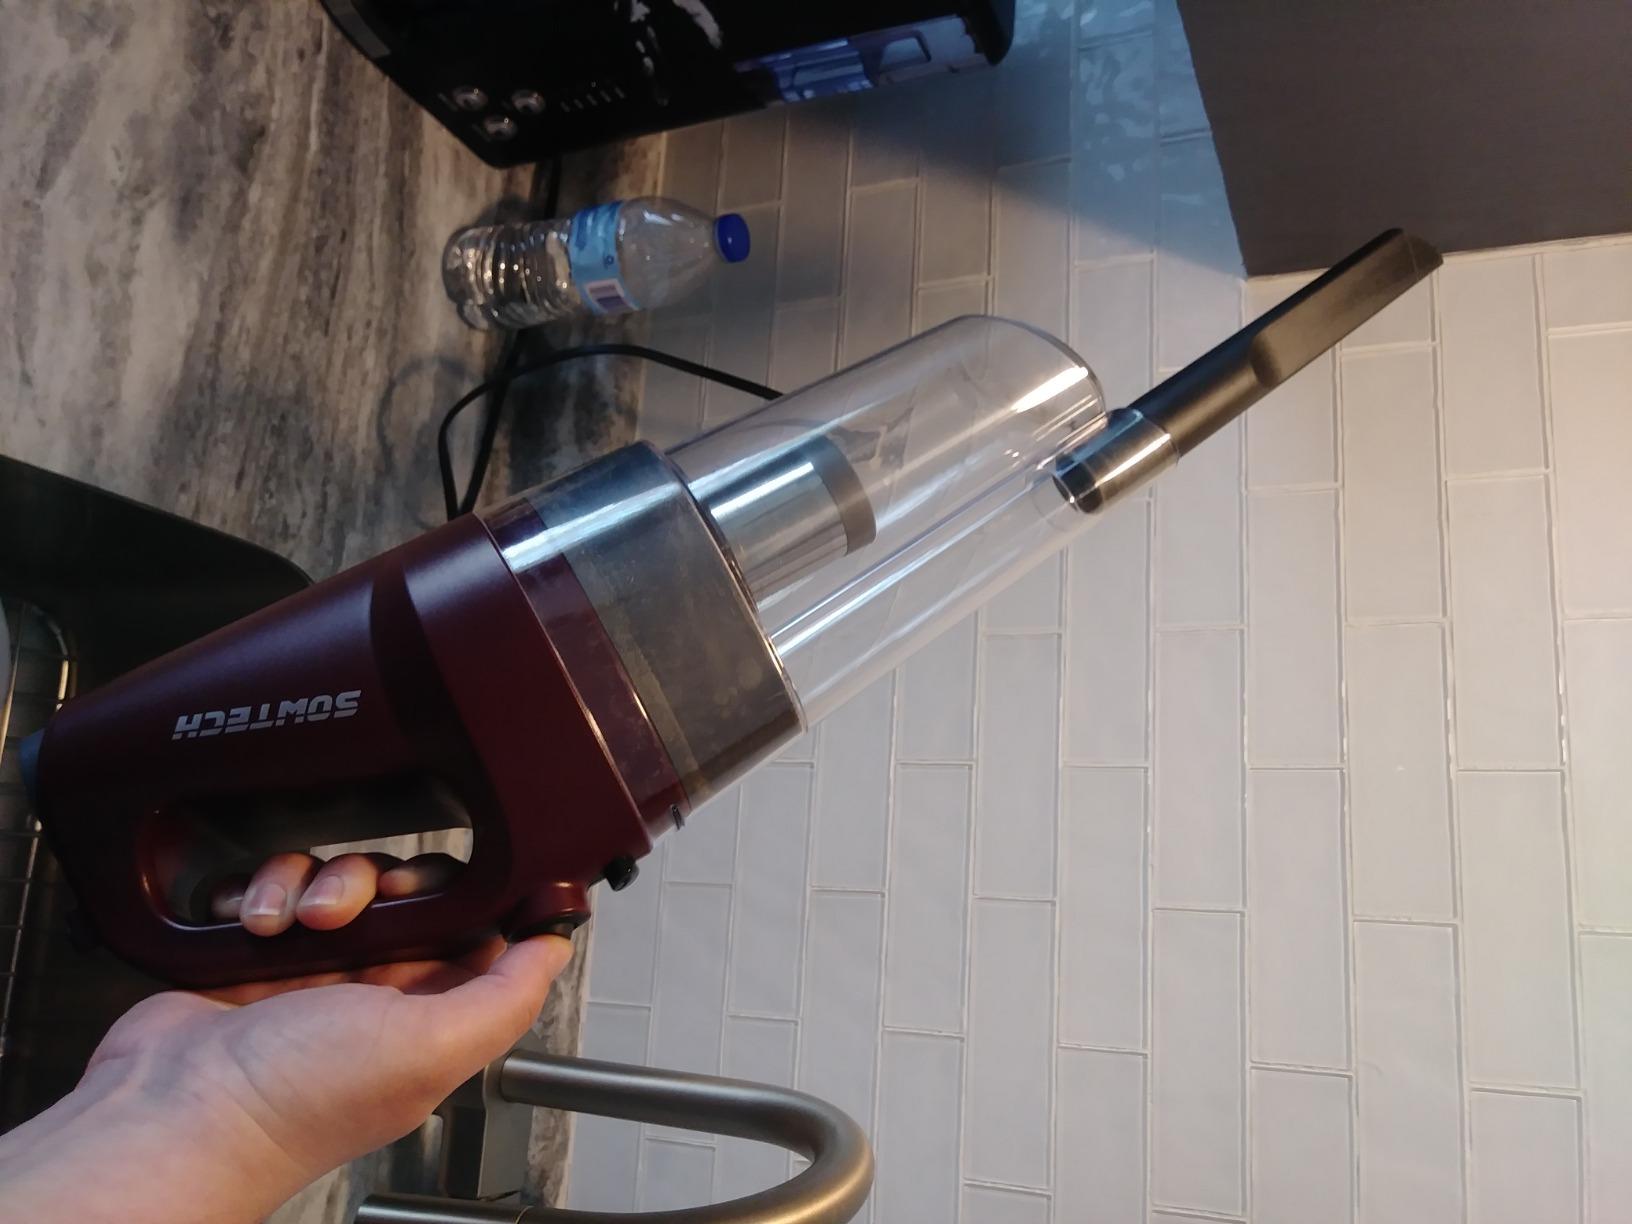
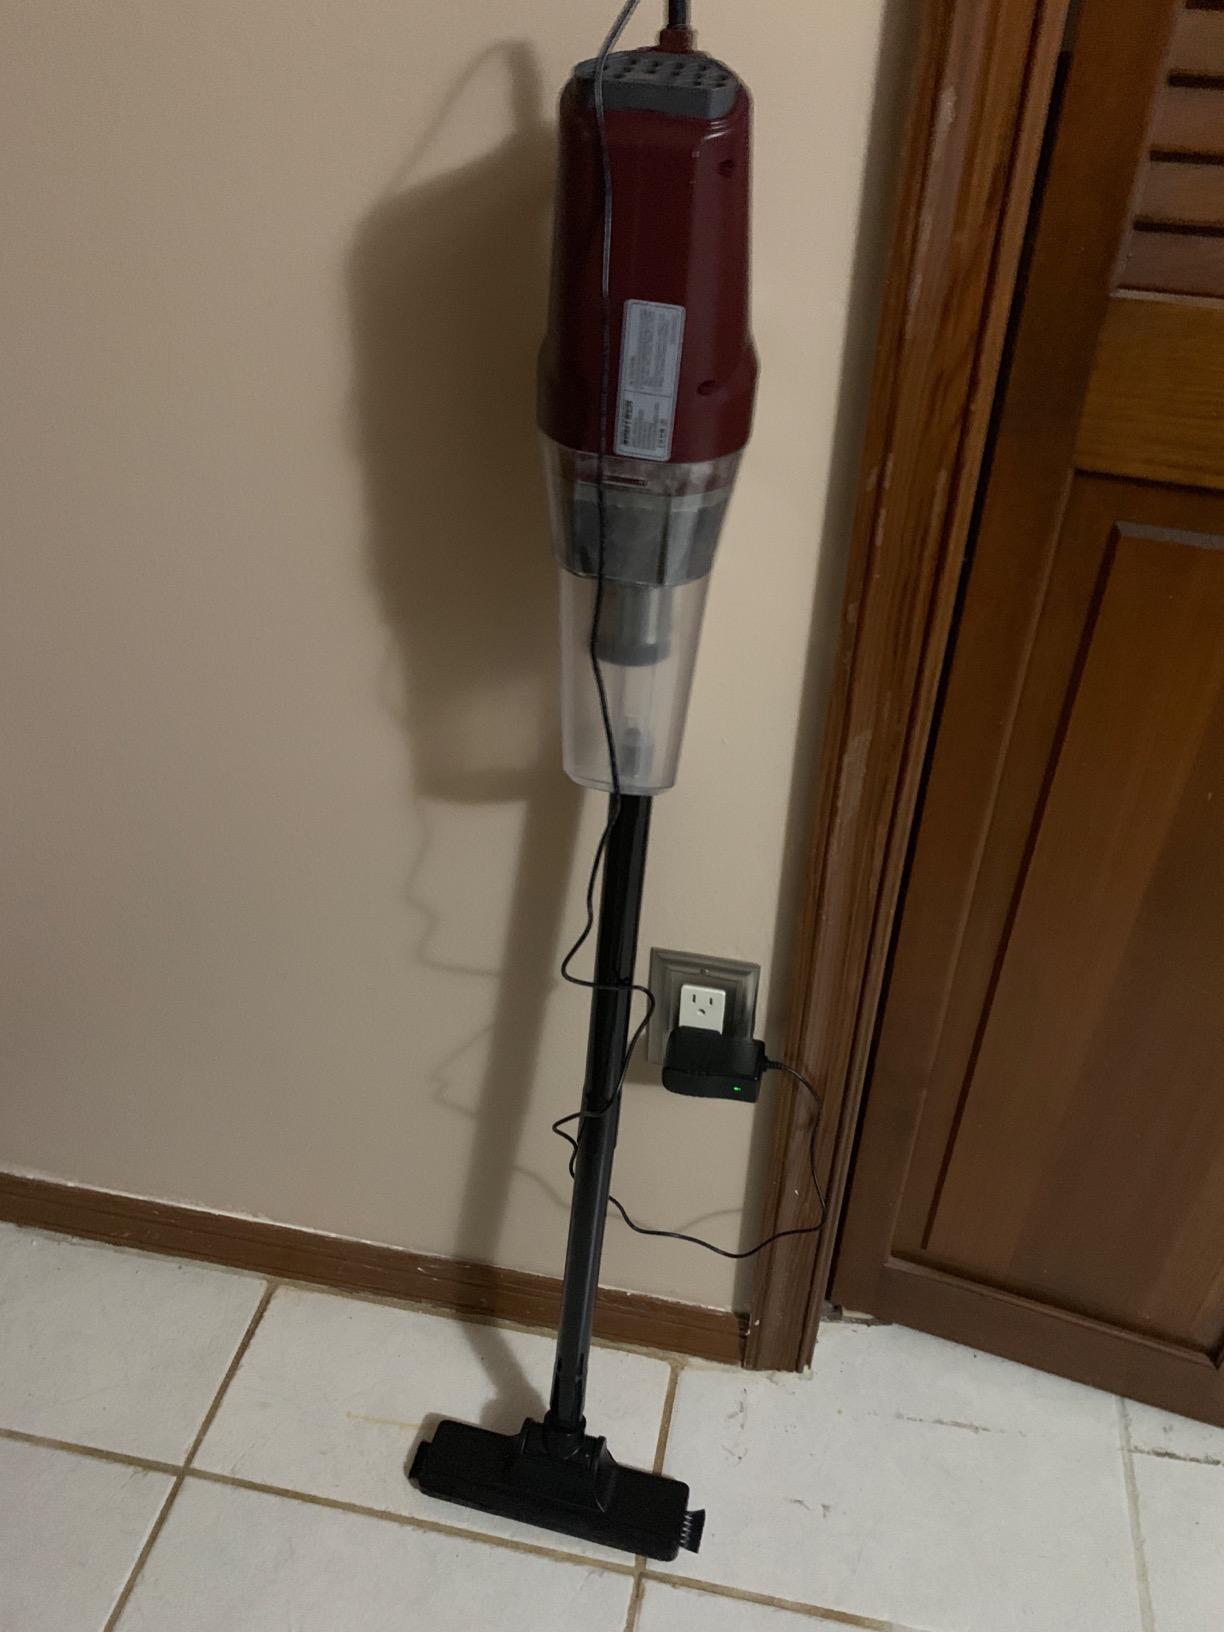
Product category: items_vacuum
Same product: yes